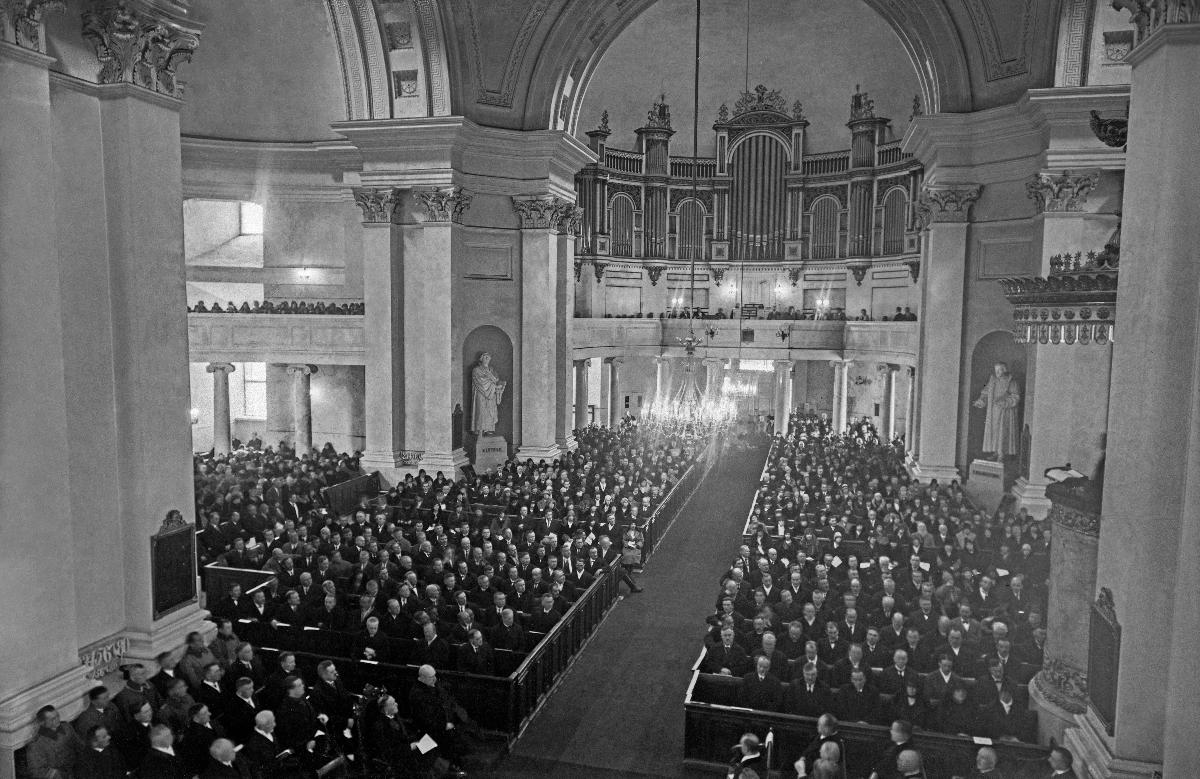
Eduskunnan avajaiset
Riksdagens öppnande; Opening of the Parliament
sisällön kuvaus: Eduskunnan avajaiset Helsingissä 21.10.1930. Jumalanpalvelus Helsingin tuomiokirkossa. content description: Opening of the Parliament in Helsinki 21.10.1930. Service in Helsinki Dome Church. innehållsbeskrivning: Riksdagens öppnande i Helsingfors 21.10.1930. Riksdagsgudstjänsten i Helsingfors domkyrka.
Kuvaaja: Sundström, Hugo, kuvaaja
Vuosi: 1930
Paikka: Suomi, Uusimaa, Helsinki
Aiheet: politiikka; eduskunta (parlamentit); poliitikot; kansanedustajat; HBL; politics; parliament; politicians; members of parliament; representatives; members of the parliament; politik; riksdagen; politiker; riksdagsledamöter; riksdagsmän